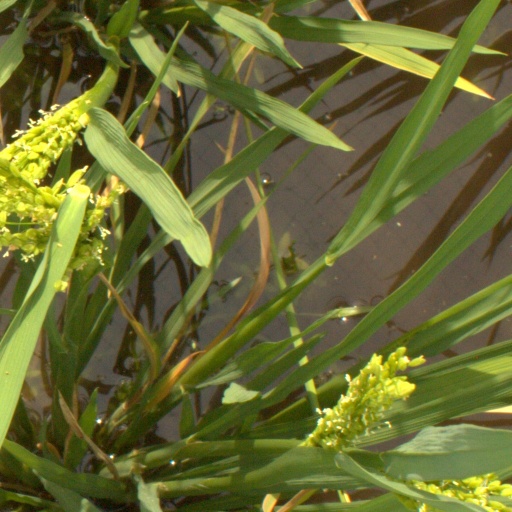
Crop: rice